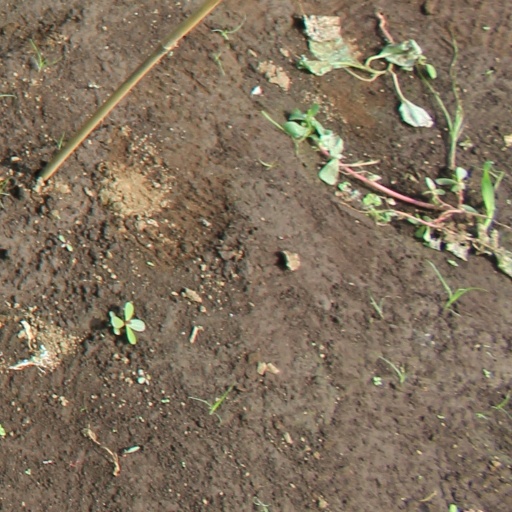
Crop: soybean